Gero Fasano

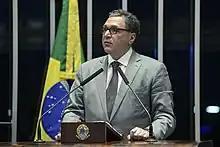
Fasano in 2018 at the Federal Senate

Gero Fasano (né Rogério Marco Fasano; born 19 April 1962) is a Brazilian businessman, hospitality entrepreneur and minority owner of Fasano Group. In 2009, he was considered to be among the 100 most influential Brazilians by Época Magazine. In 2022, he became primarily known in the United States for opening two new ventures in New York City, which included Fasano Fifth Avenue, a private residence hospitality operation on Fifth Avenue and Fasano Restaurant in Midtown East.